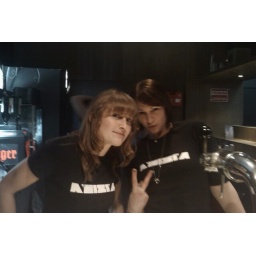
All bar girls in Noisia heat tonight :)